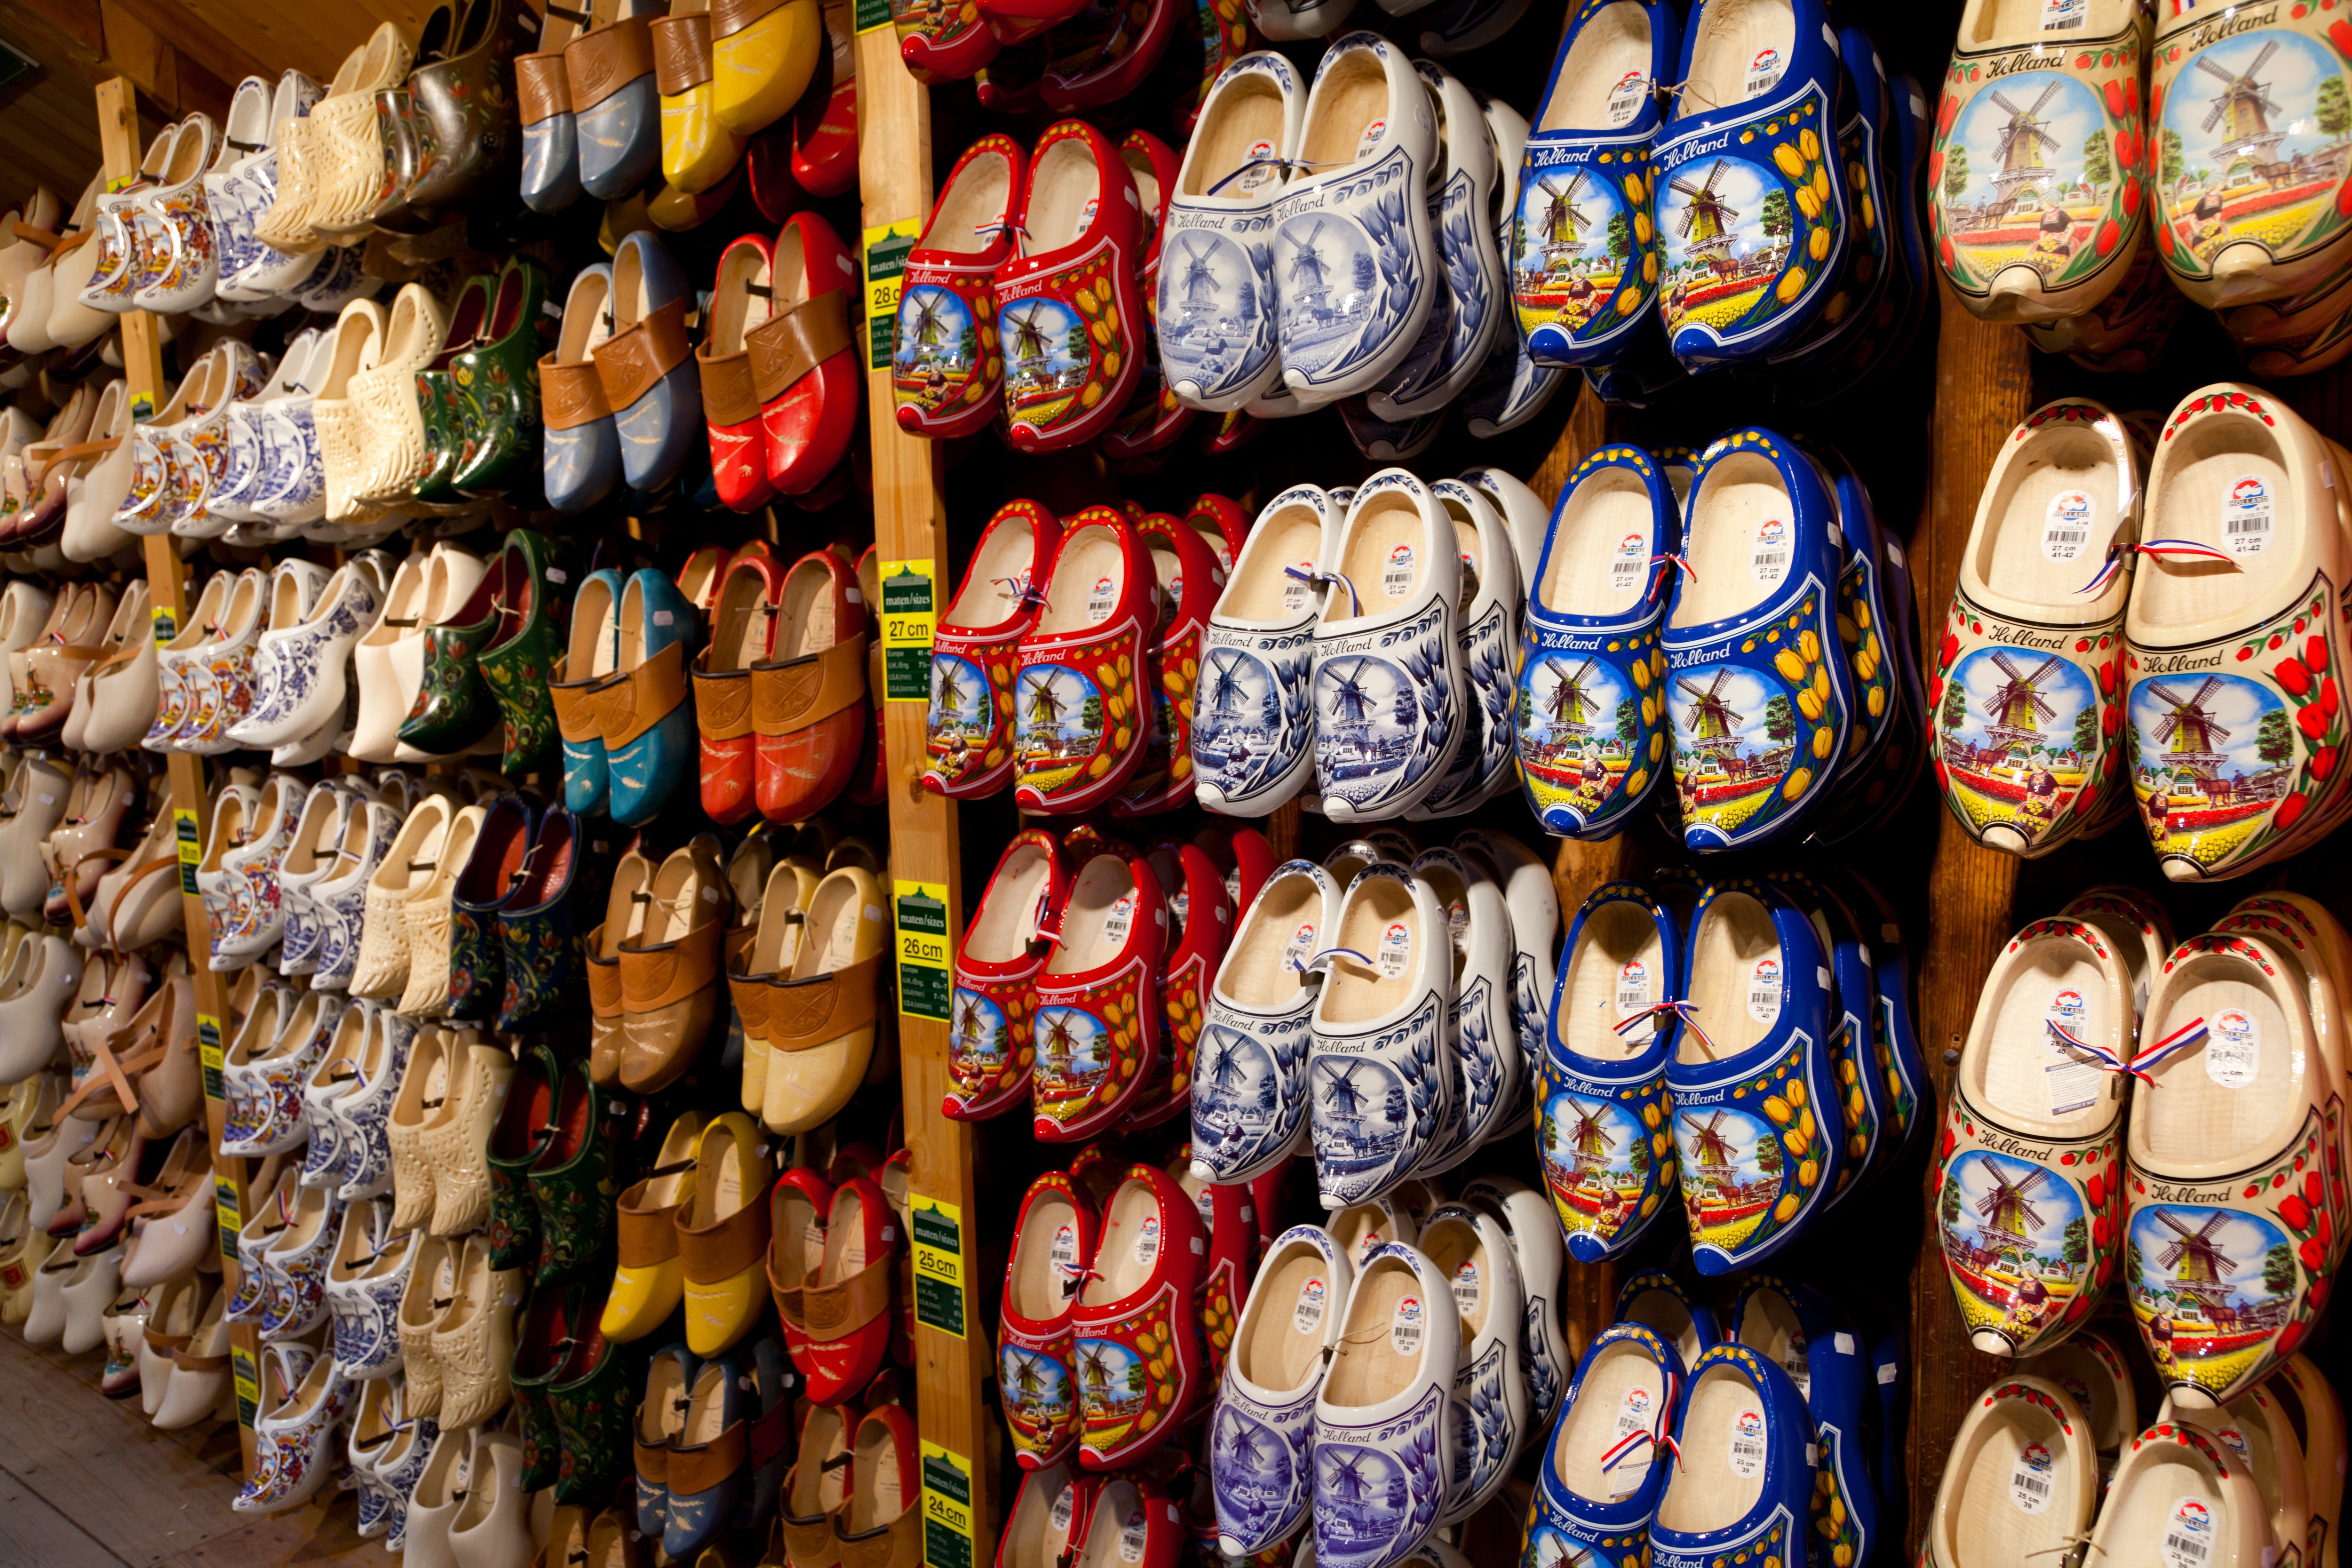
shoe, wood, row, pattern, paint, bazaar, market, craft, colorful, public space, shoes, art, holland, netherlands, dutch, wooden, footwear, handmade, traditional, clogs, clog